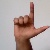
The image shows a hand gesture representing the letter 'L' in Indian Sign Language.